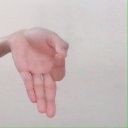
अक्षर: ज्ञ